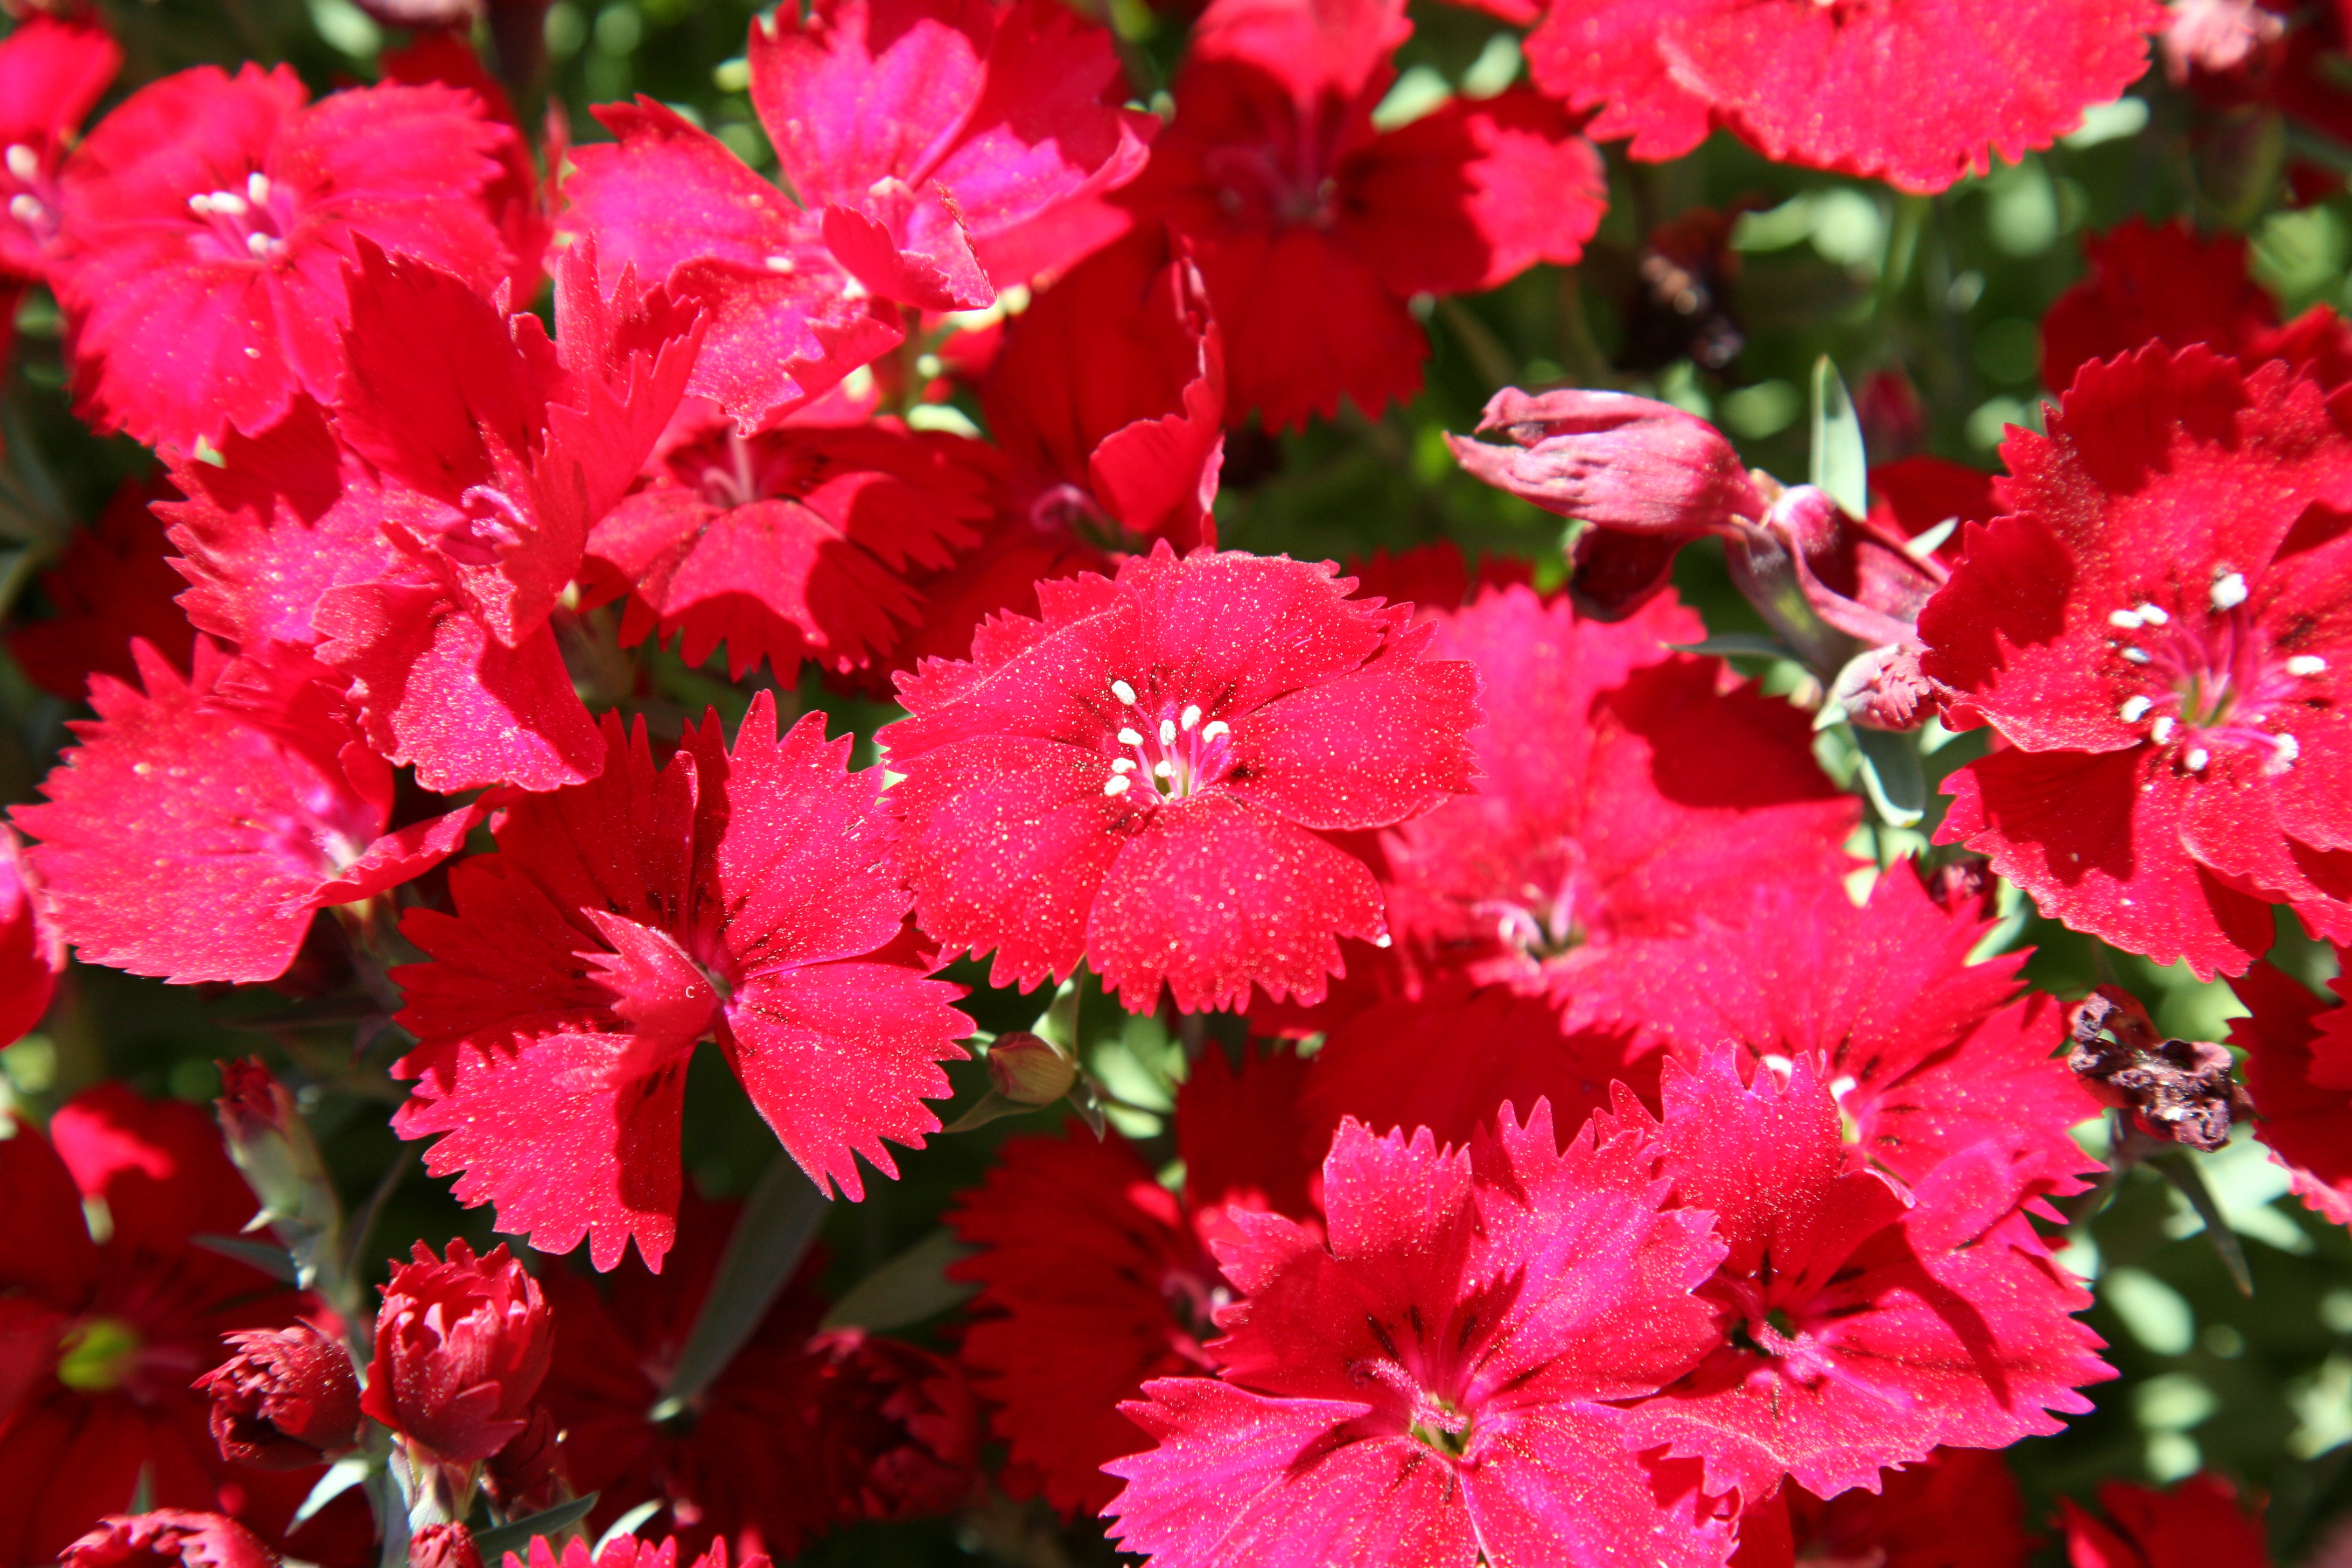
nature, blossom, plant, flower, petal, spring, red, flora, plants, flowers, shrub, carnation, dianthus, flowering plant, dianthus flower, annual plant, woody plant, land plant, pink family